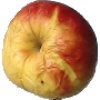
Label: Apple Red Yellow 1